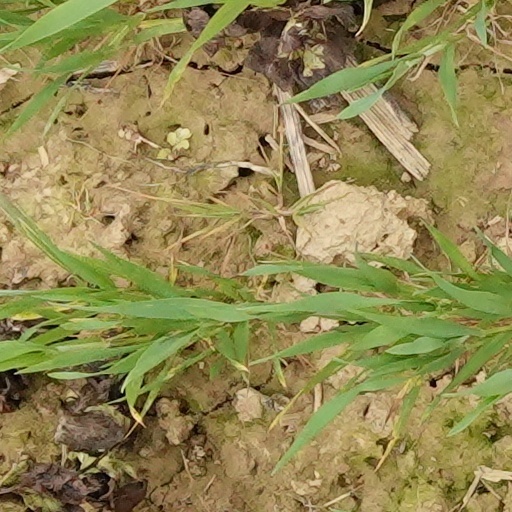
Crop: wheat